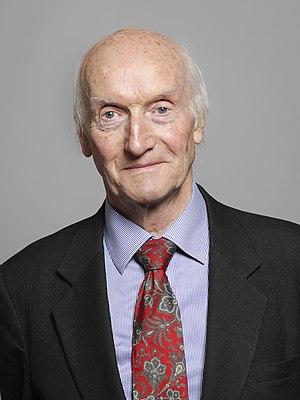
Donald Anderson, Baron Anderson of Swansea, est un homme politique du Parti travailliste. Né le 17 juin 1939. Il était député britannique jusqu'en 2005. Il entra dans la Chambre des Communes en 1966. Il fut par la suite président de la commission des affaires étrangères de la Chambre des communes.